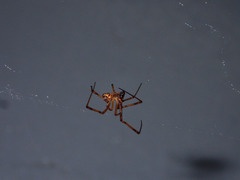
Species: Lactrodectus_hesperus